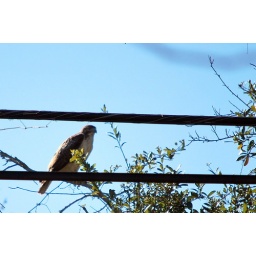
Cathy spotted a Hawk [maybe a Red-Tailed Hawk] sitting in a tree in our backyard